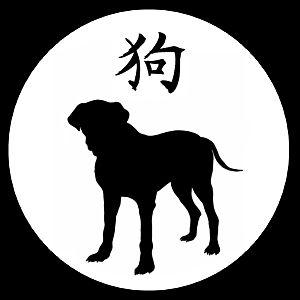
Le Chien est le onzième sur douze animaux dans l'ordre d'arrivée qui apparaît dans le zodiaque chinois, lié au calendrier chinois.